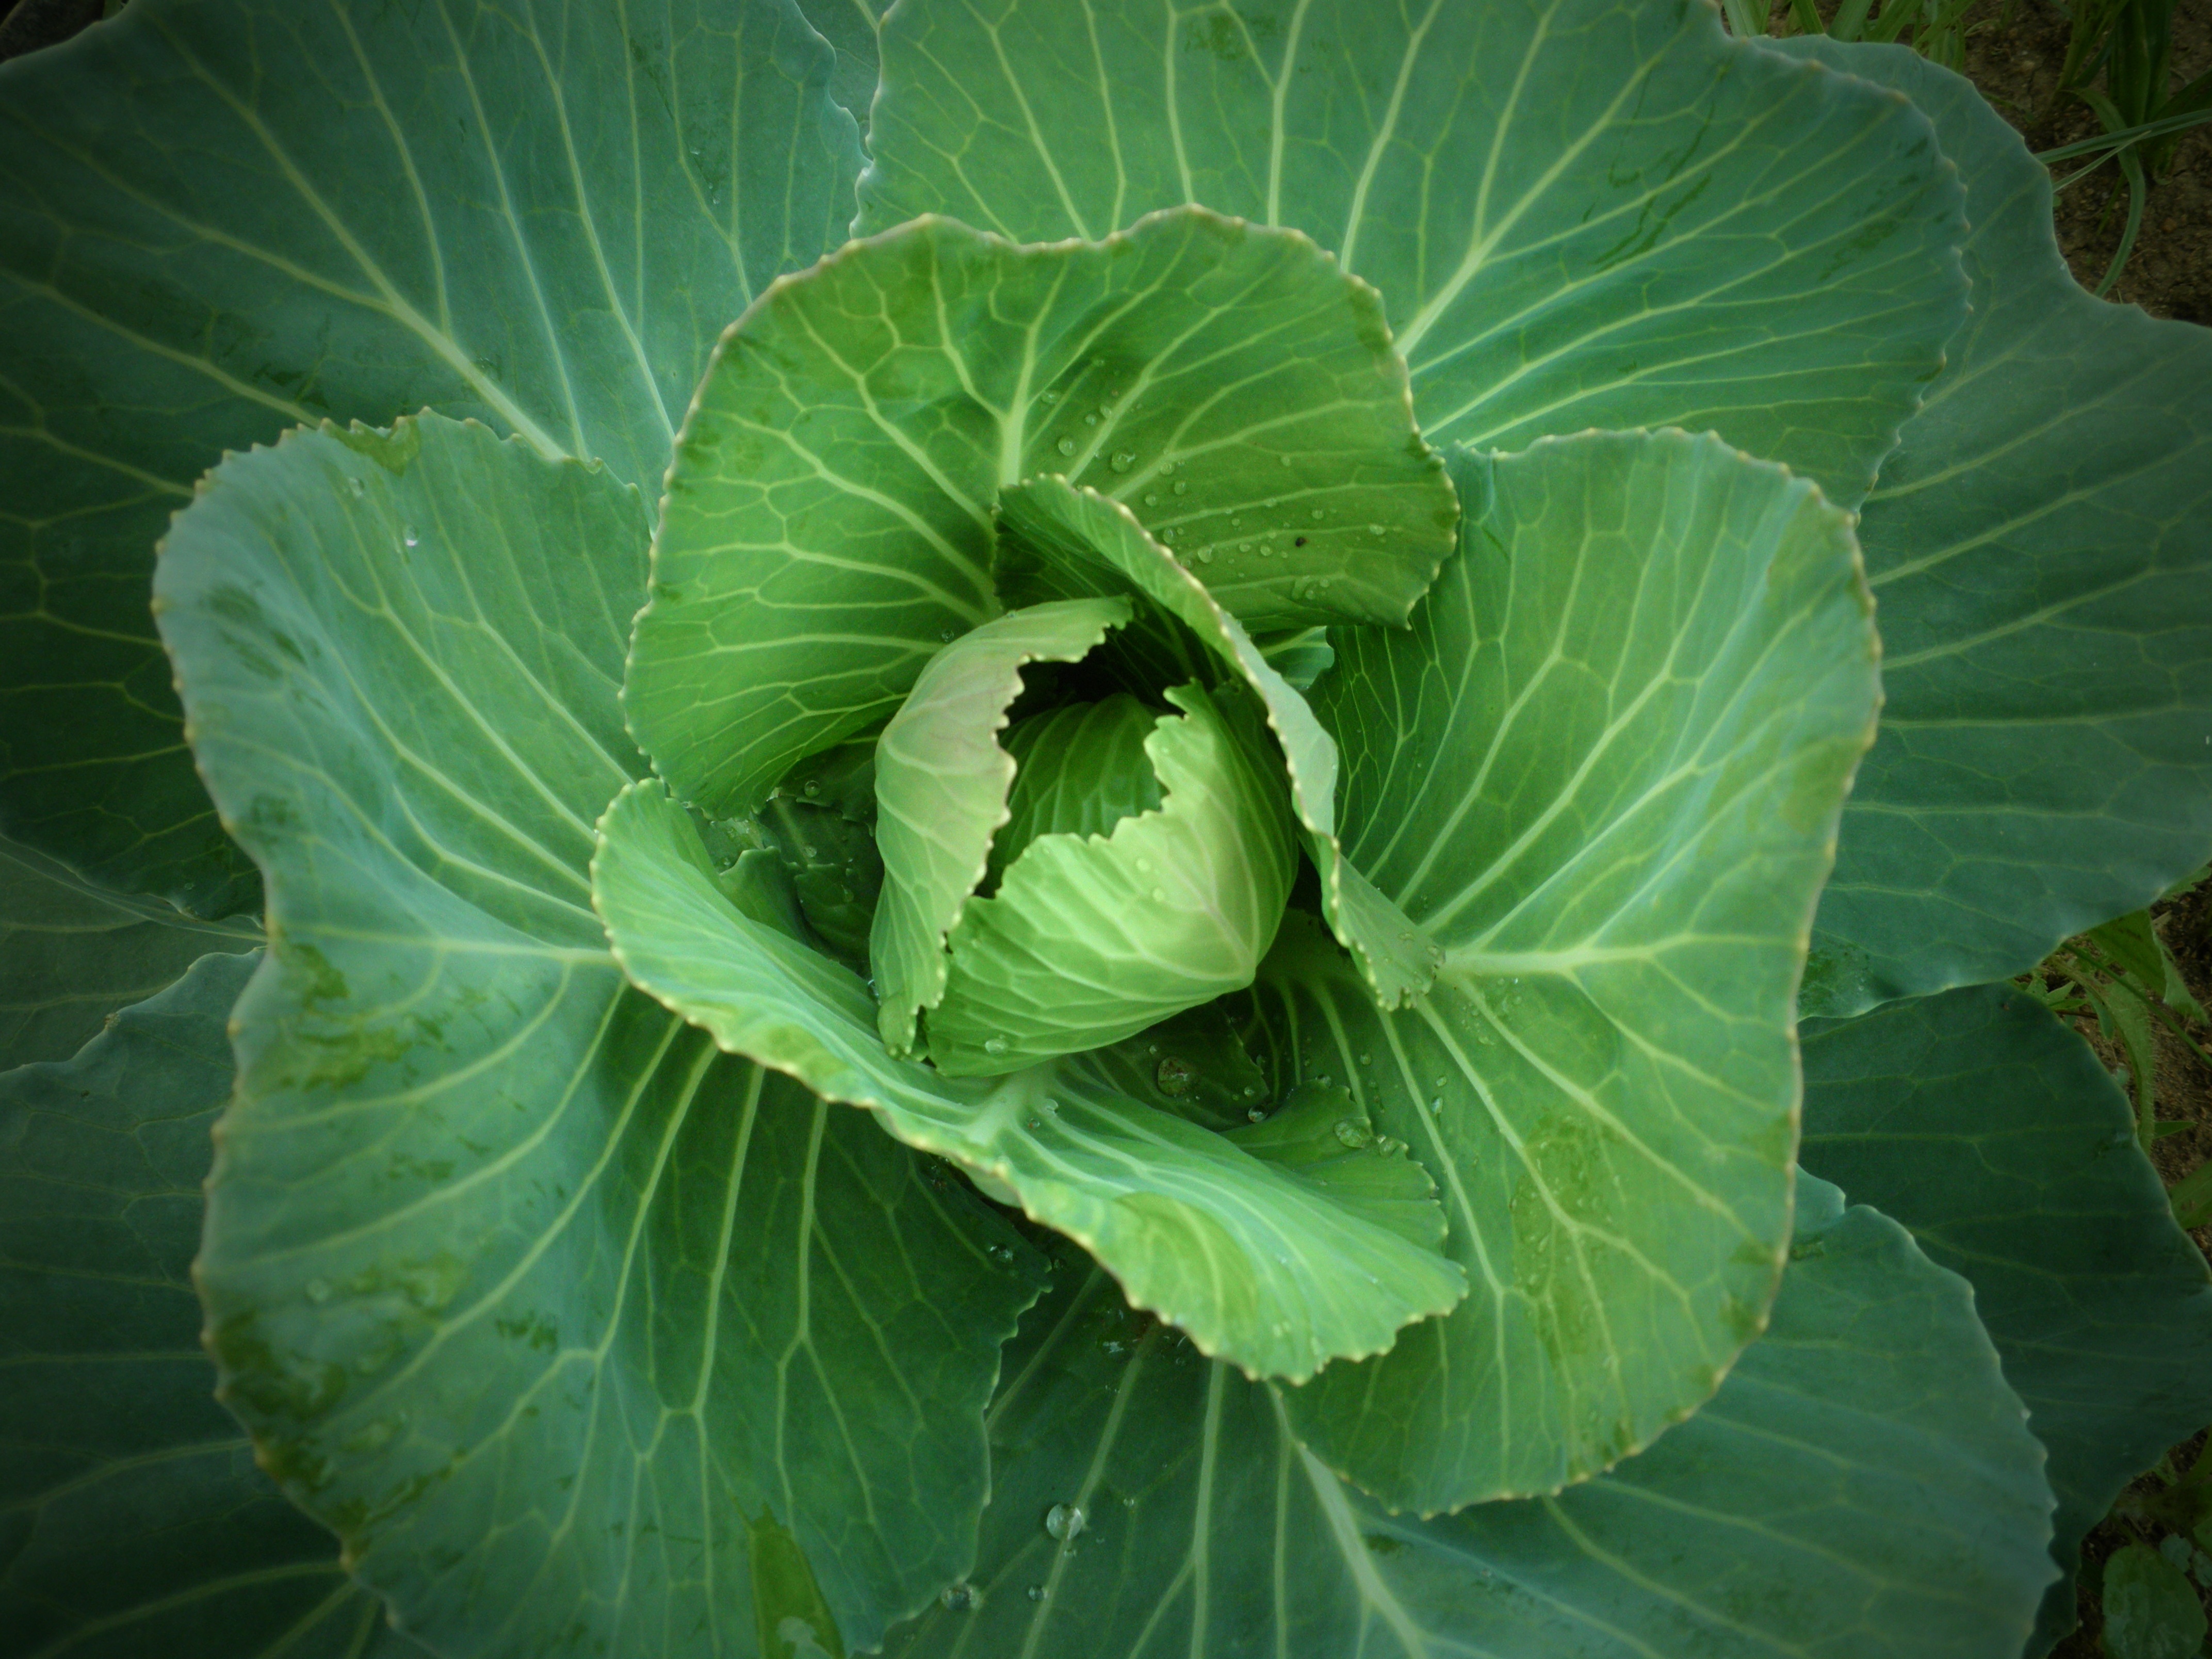
plant, farm, leaf, flower, food, green, farming, harvest, produce, vegetable, natural, fresh, botany, agriculture, garden, healthy, leaves, gardening, growing, cabbage, organic, flowering plant, land plant, xanthosoma